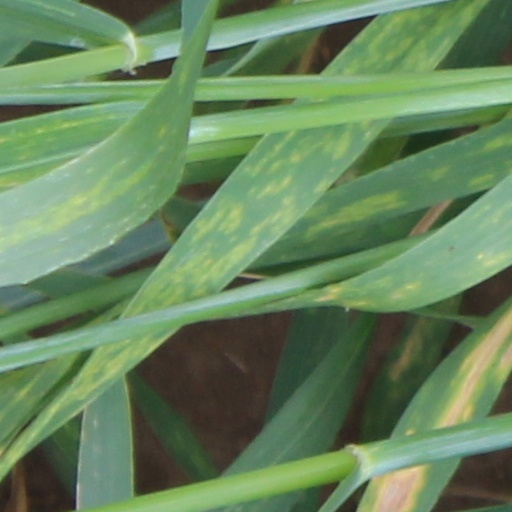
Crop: wheat